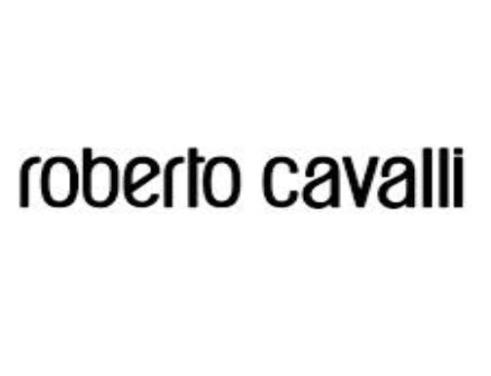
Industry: Clothes